Nguyễn dynasty

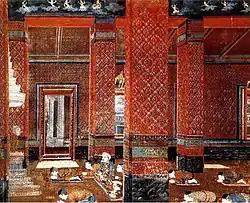
Nguyễn Ánh (sitting, 2nd row) in audience with King Rama I in Phra Thinang Amarin Winitchai throne hall, Bangkok, 1782.

Rama I, fearing the growing influence of the Tây Sơn dynasty in Cambodia and Laos, decided to dispatch his army against it. In Bangkok, Ánh began to recruit Vietnamese refugees in Siam to join his army (which totaled over 9,000). He returned to Vietnam and prepared his forces for the Tây Sơn campaign in June 1784, after which he captured Gia Định. Rama I nominated his nephew, Chiêu Tăng, as admiral the following month. The admiral led Siamese forces including 20,000 marine troops and 300 warships from the Gulf of Siam to Kiên Giang Province. In addition, more than 30,000 Siamese infantry troops crossed the Cambodian border to An Giang Province. On 25 November 1784, Admiral Châu Văn Tiếp died in battle against the Tây Sơn in Mang Thít District, Vĩnh Long Province. The alliance was largely victorious from July through November, and the Tây Sơn army retreated north. However, Emperor Nguyễn Huệ halted the retreat and counter-attacked the Siamese forces in December. In the decisive battle of Rạch Gầm–Xoài Mút, more than 20,000 Siamese soldiers died and the remainder retreated to Siam.